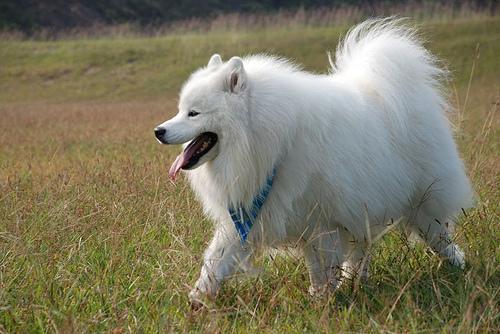
samoyed